Bing West

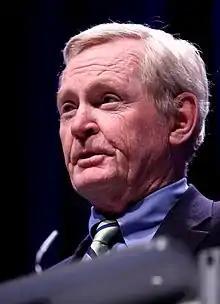
West at CPAC in 2011

Francis J. "Bing" West Jr. (born May 2, 1940) is an American author, Marine combat veteran and former Assistant Secretary of Defense for International Security Affairs during the Reagan Administration.